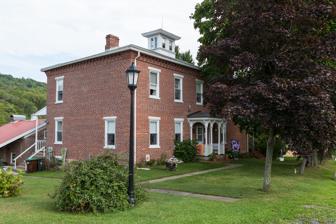
Building: Robb Farm
Country: United States of America
Year built: 1826
Historic house in Pennsylvania, United States United States historic place Robb Farm U.S. National Register of Historic Places Show map of Pennsylvania Show map of the United States Location 11023 Hartslog Valley Road, Walker Township, Pennsylvania Coordinates 40°29′01″N 78°05′28″W / 40.48361°N 78.09111°W / 40.48361; -78.09111 Built 1826, 1878 Architectural style Federal, Italianate, Georgian NRHP reference No. 11000202 Added to NRHP April 20, 2011 The Robb Farm is a historic home and farm located at 11023 Hartslog Valley Road in Walker Township in Huntingdon County, Pennsylvania . The property was listed on the National Register of Historic Places in 2011. History and architectural features The Robb Farm was erected in Huntingdon County's Walker Township. Multiple newspaper classified advertisements during the 1940s and 1950s confirm that the farm was located in that township's Hartslog Valley, and that M. G. Robb frequently engaged in livestock sales and purchases. Hereford cows were among the animals mentioned. Placement of property on the National Register of Historic Places The nomination materials for placement of the Robb Farm on the National Register of Historic Places were reviewed by Pennsylvania's Historic Preservation Board on February 1, 2011, at 9:45 a.m. at the Labor and Industry Building in Harrisburg, Pennsylvania. Also considered for National Register placement at this meeting were: the Alden Villa in Lebanon County, the McCook Family Estate and the John A. Brashear House and Factory in Pittsburgh, the Montrose Historic District in Susquehanna County, the Quakertown Historic District in Bucks County, Wilpen Hall in Sewickley, and the Tindley Temple United Methodist Church and Marian Anderson House in Philadelphia, as well as multiple historic African American churches in Philadelphia that were presented together on a "Multiple Property Documentation Form." The Robb Farm was then officially listed on the National Register of Historic Places later in 2011. References